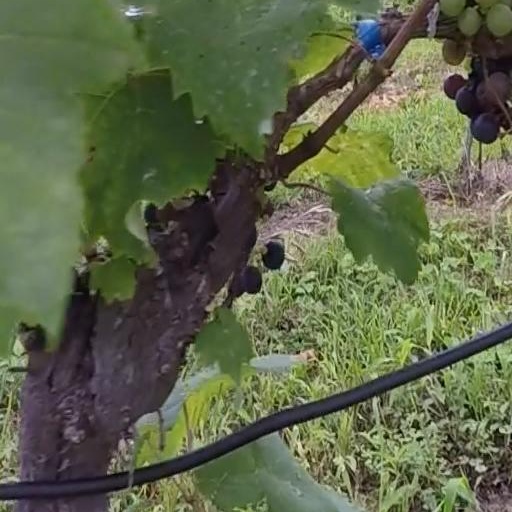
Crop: grape